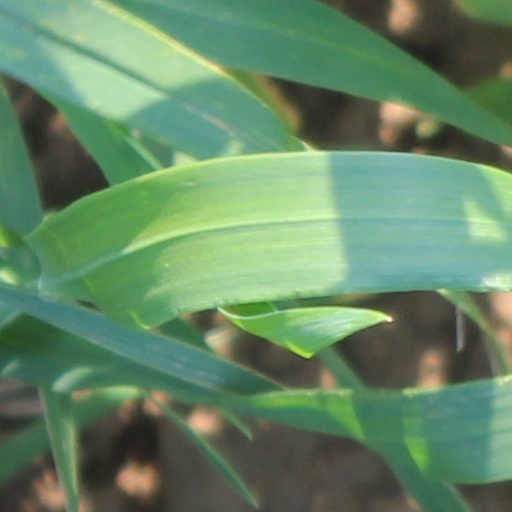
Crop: wheat